Rüegsau

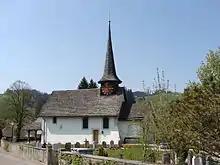
Rüegsau village church

From the , 2,397 or 81.7% belonged to the Swiss Reformed Church, while 152 or 5.2% were Roman Catholic. Of the rest of the population, there were 21 members of an Orthodox church (or about 0.72% of the population), there were 2 individuals (or about 0.07% of the population) who belonged to the Christian Catholic Church, and there were 130 individuals (or about 4.43% of the population) who belonged to another Christian church. There were 18 (or about 0.61% of the population) who were Muslim. There were 2 individuals who were Buddhist, 12 individuals who were Hindu and 3 individuals who belonged to another church. 86 (or about 2.93% of the population) belonged to no church, are agnostic or atheist, and 112 individuals (or about 3.82% of the population) did not answer the question.